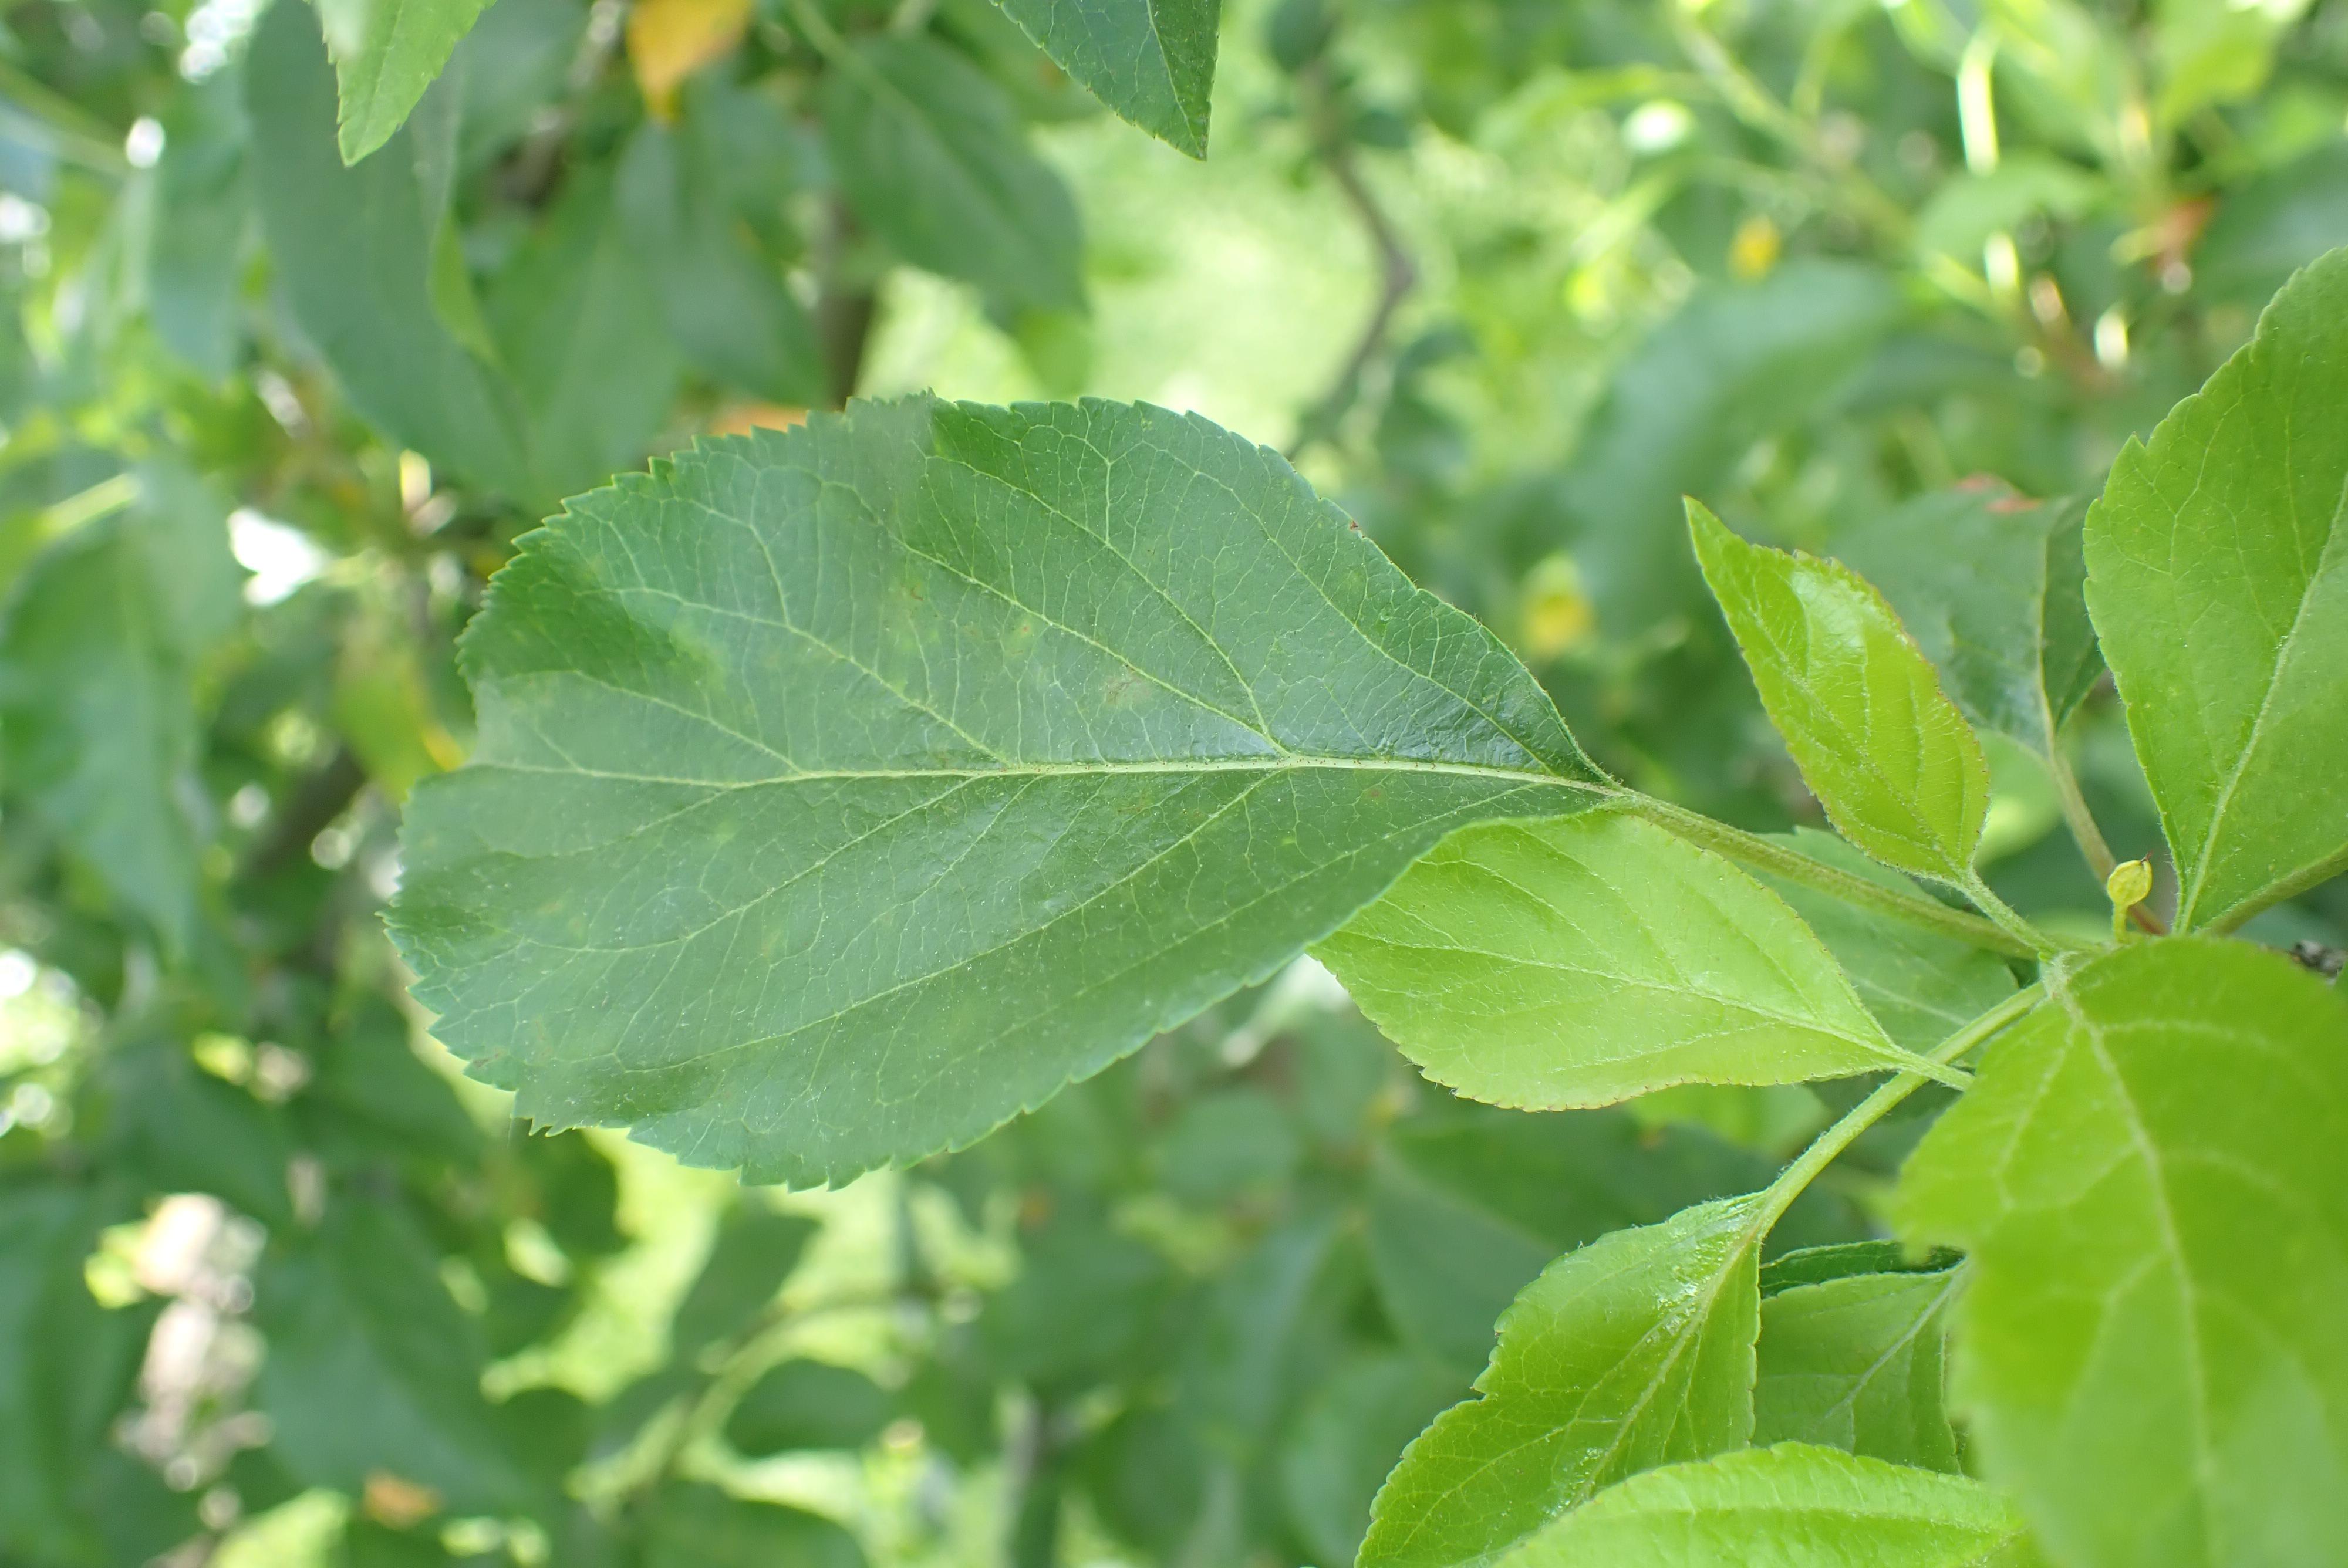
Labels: scab